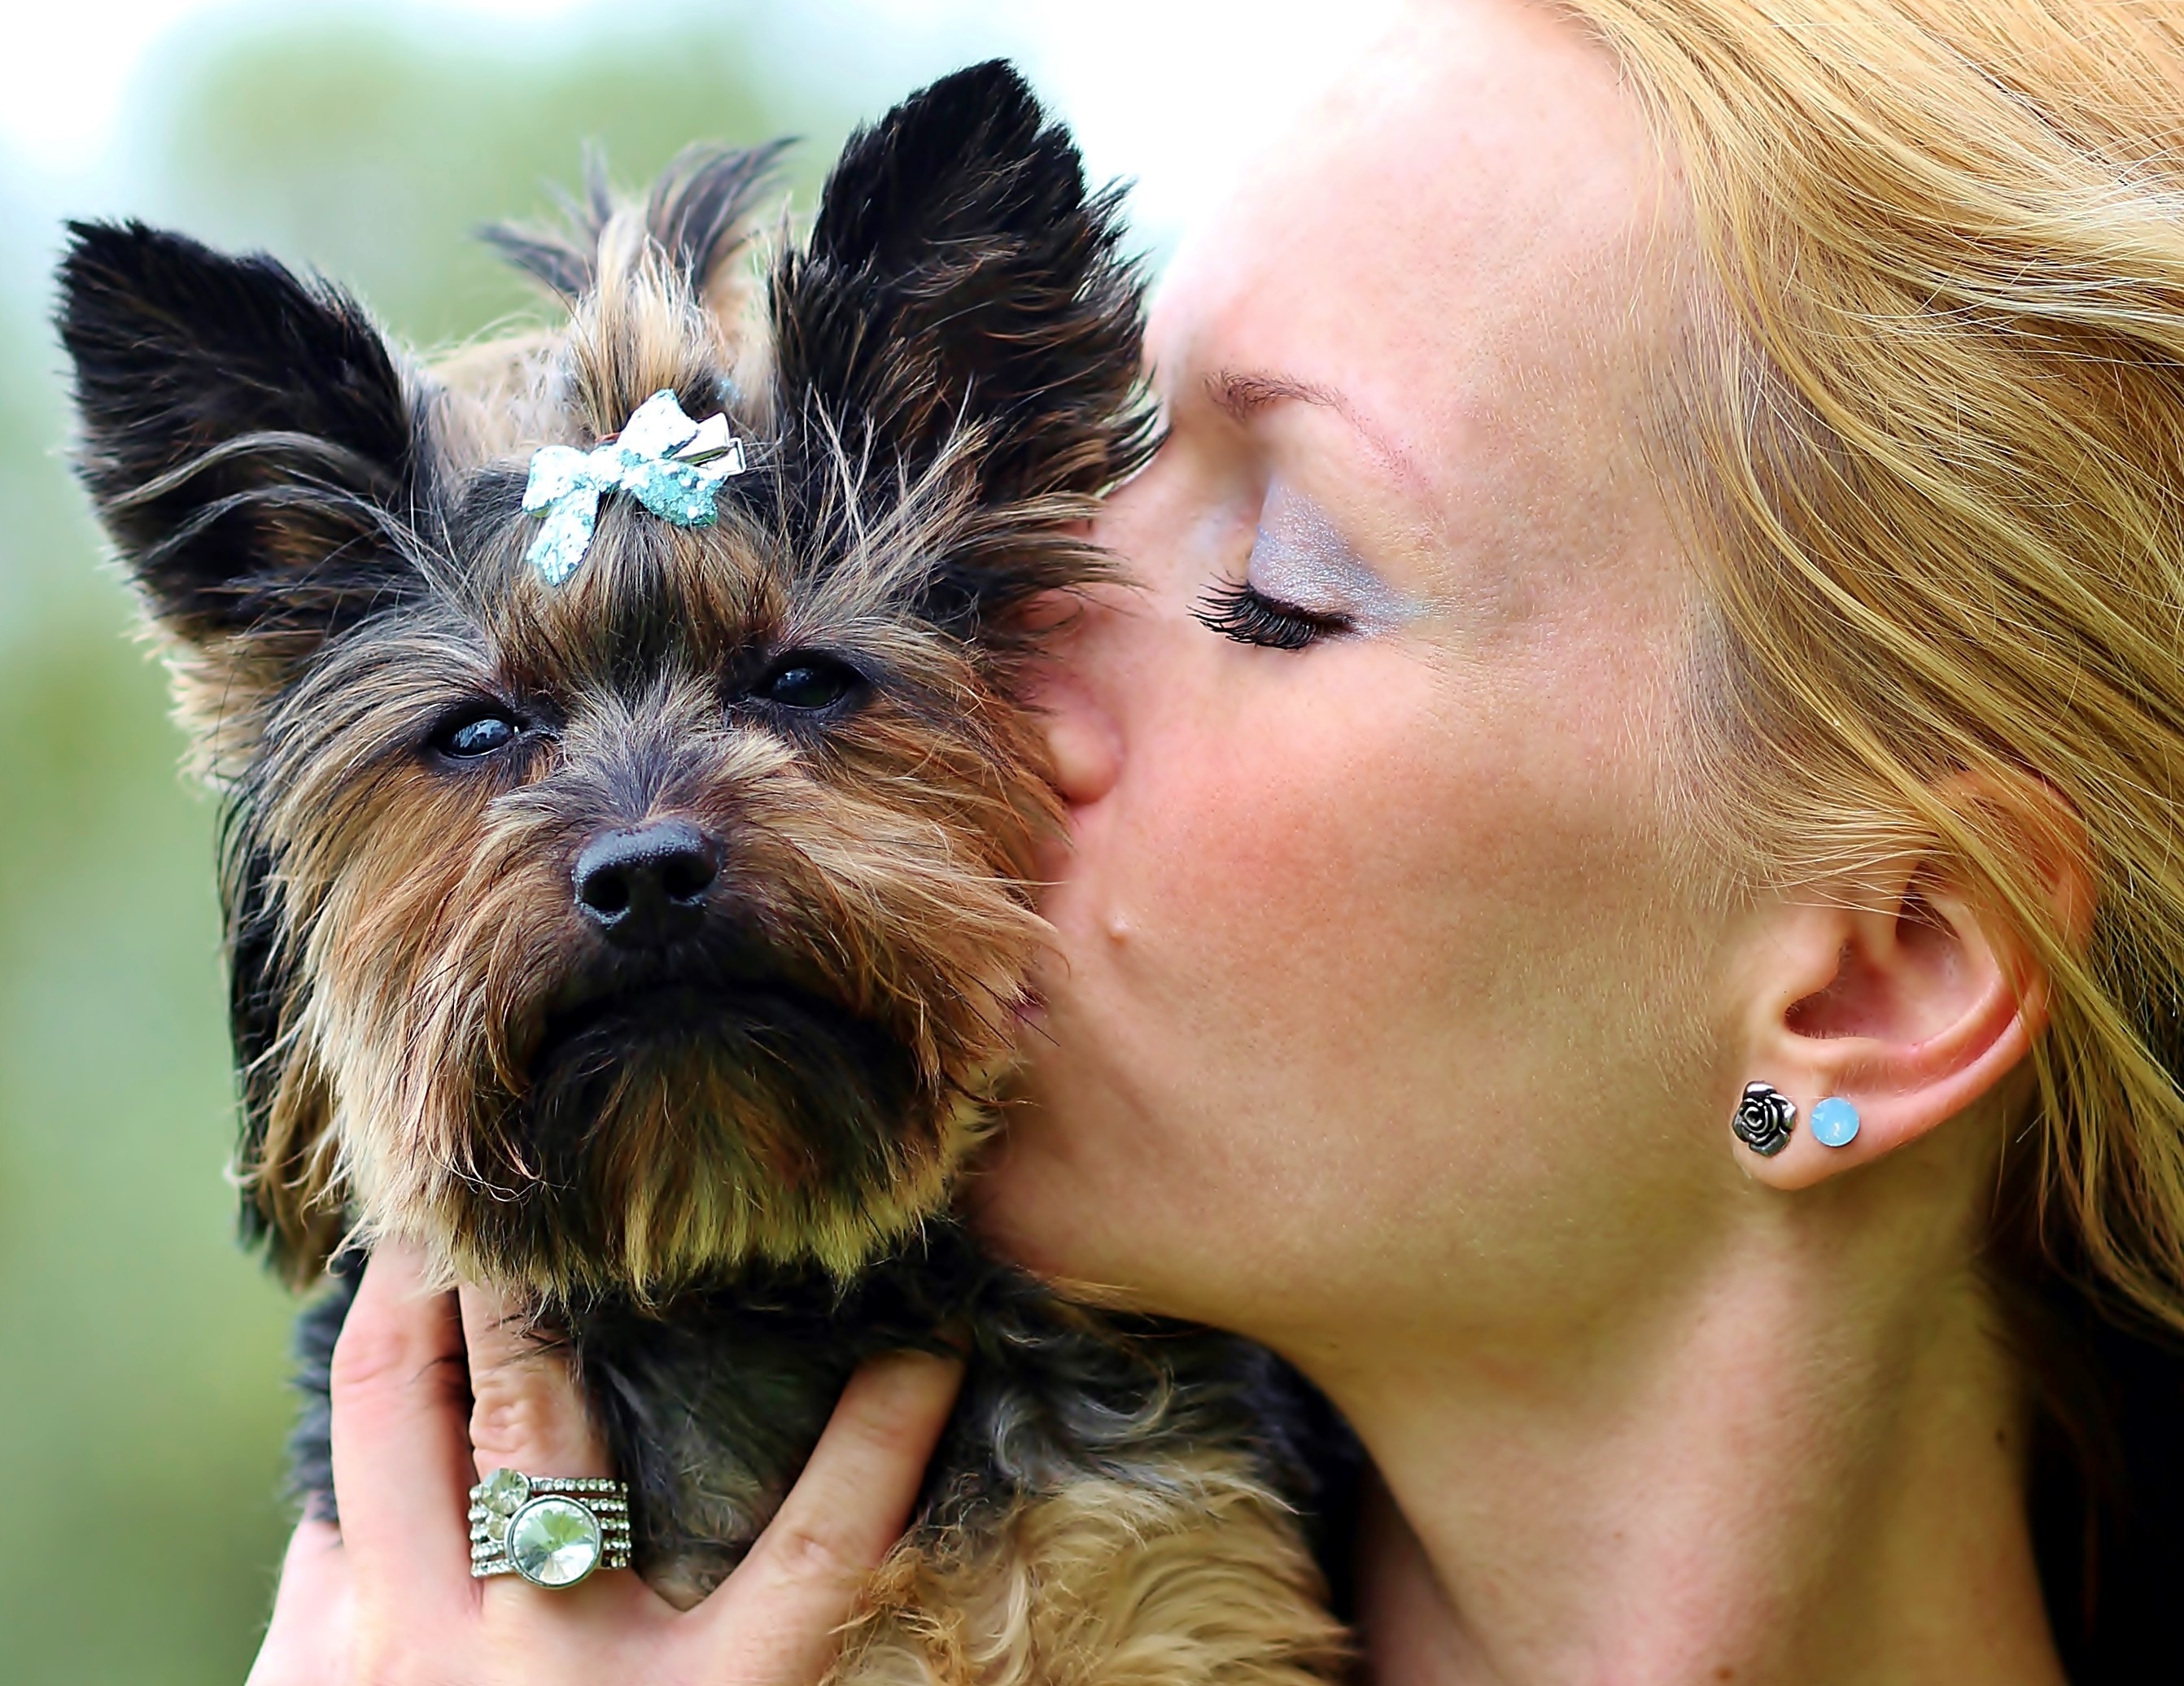
woman, puppy, dog, love, mammal, close up, yorkie, vertebrate, terrier, yorkshire terrier, kisses, dog like mammal